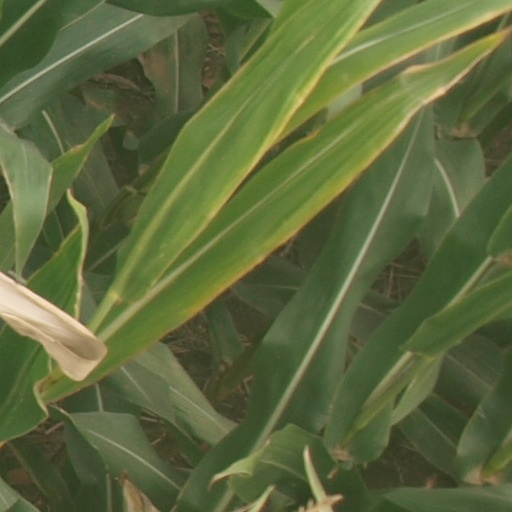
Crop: maize; corn